America West Airlines

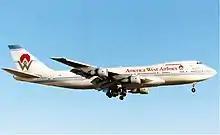
Boeing 747-200 at Phoenix Sky Harbor in 1991

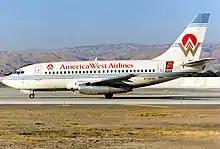
Boeing 737-112 at San Jose International Airport in 1993

America West's rapid growth led to large losses and by 1986 the company was on the verge of bankruptcy. Originally slated to occupy the vast majority of the gates in Terminal 4, the airline had to reduce their commitment to the city of Phoenix to just 28 gates, with the growing Southwest Airlines agreeing to lease the remainder of Terminal 4.